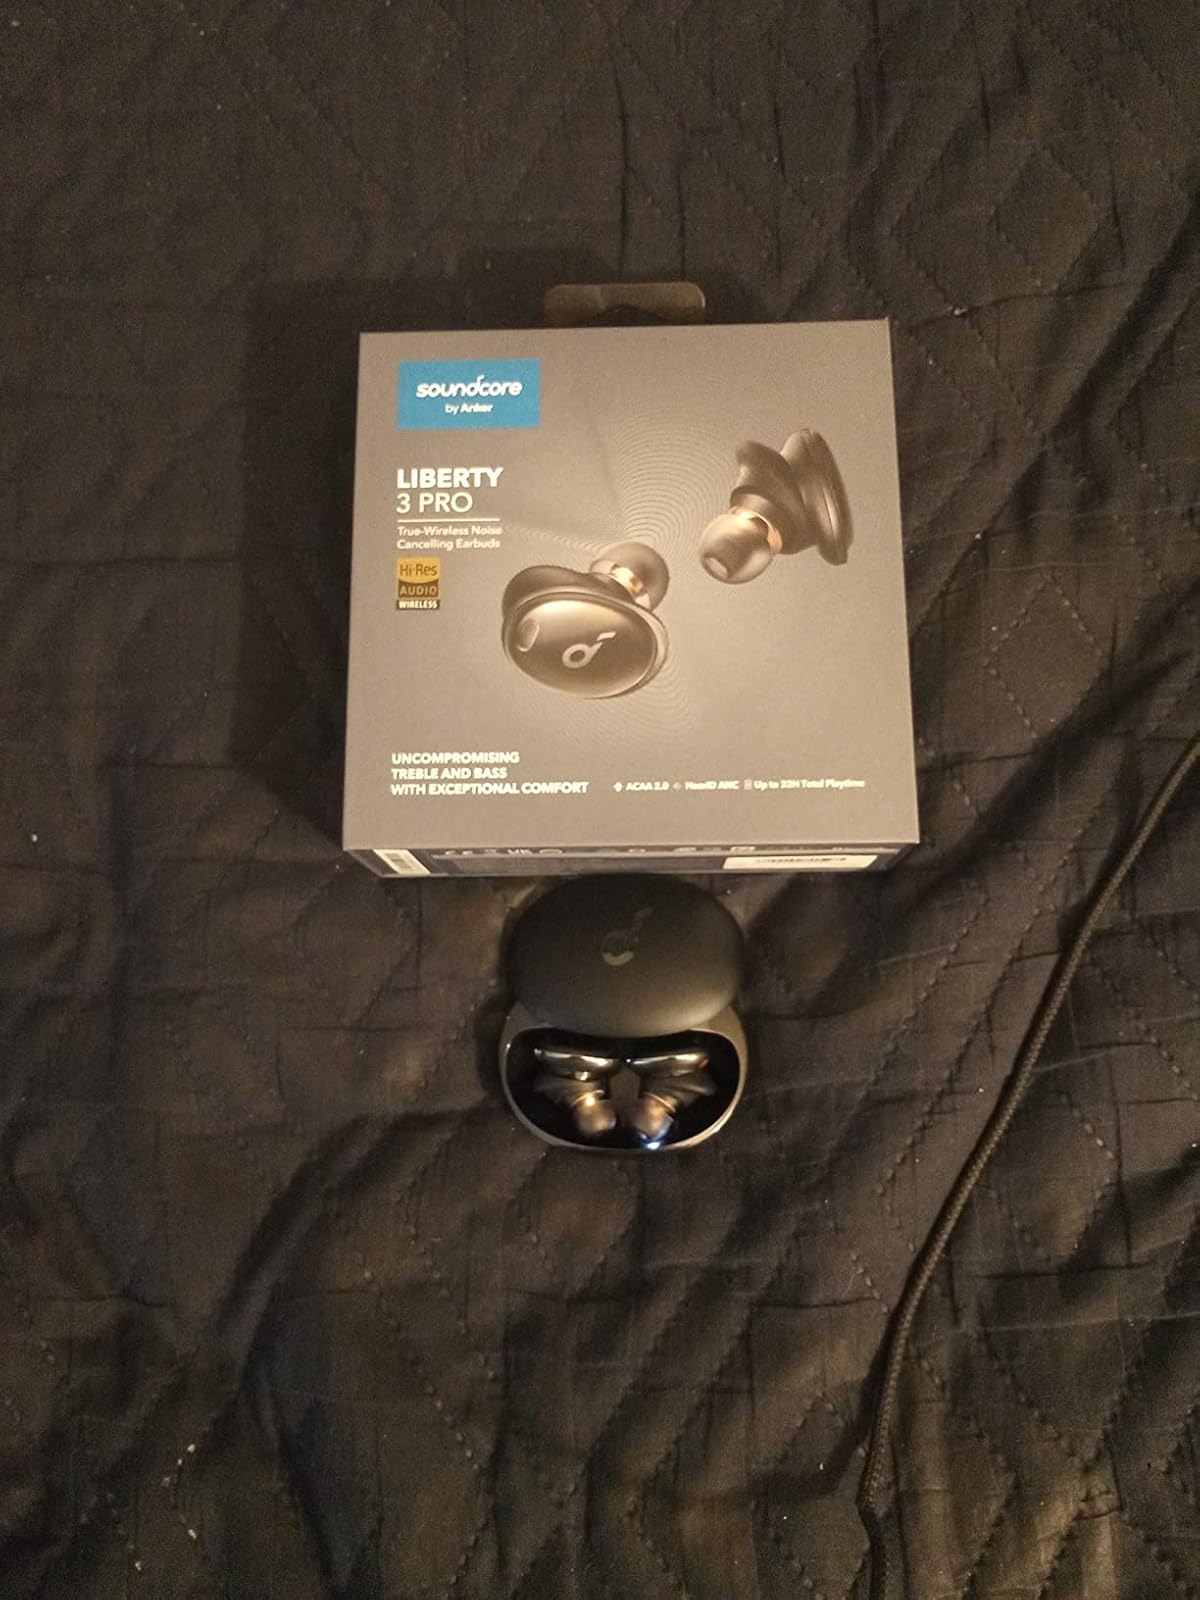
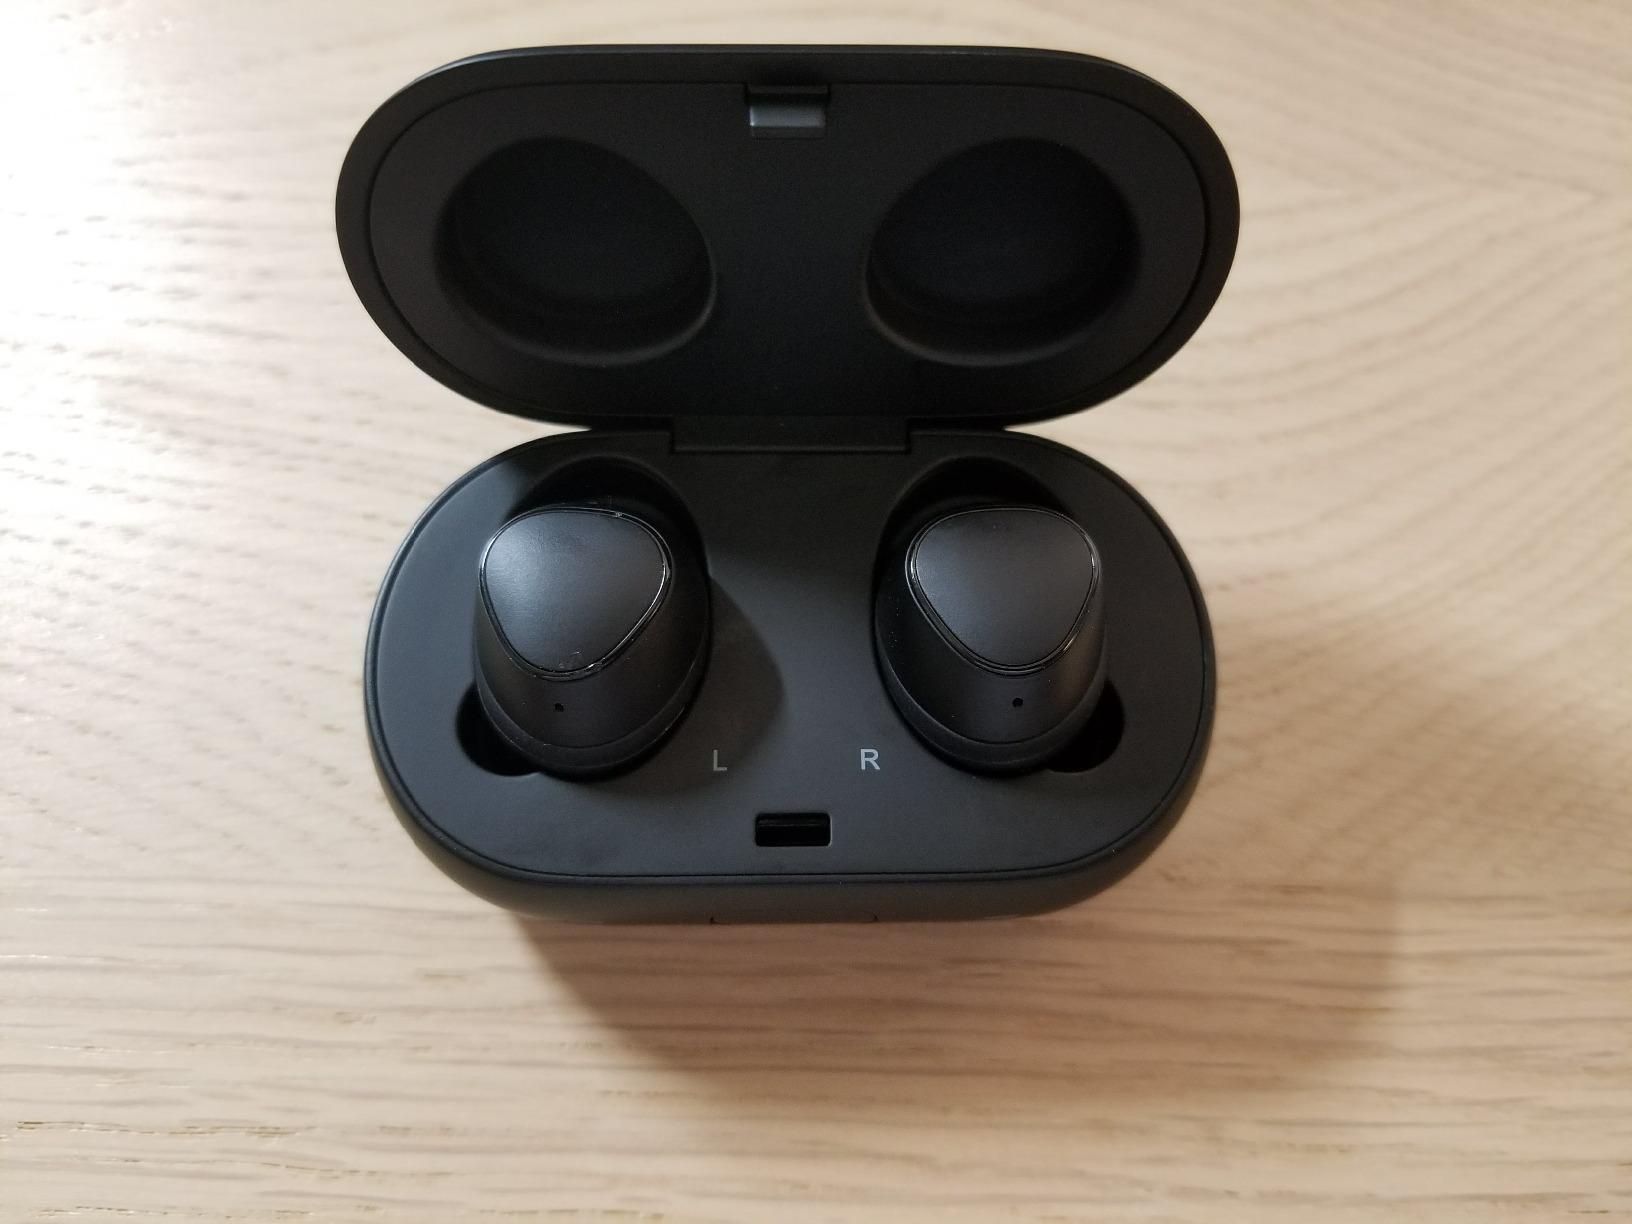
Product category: earbuds
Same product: no